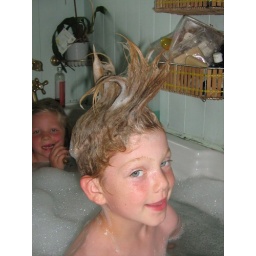
cat in the hat stylee